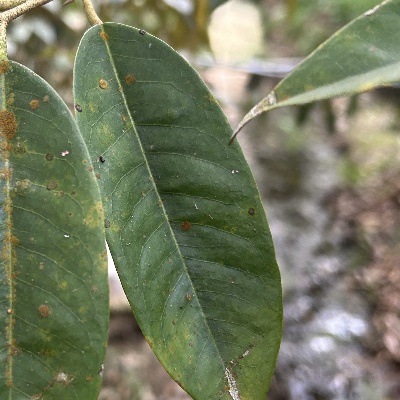
Label: Leaf_Algal